George Gissing

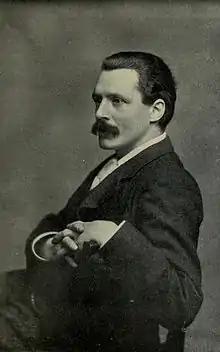
Gissing photo by Elliott & Fry

After returning to England, Gissing settled in London with Nell, writing fiction and working as a private tutor. He failed to get his first novel "Workers in the Dawn" accepted by a publisher and published it privately, funding it with money from an inheritance. Gissing married Nell on 27 October 1879. Their marriage was plagued with poverty and they were frequently separated while Nell was hospitalised for poor health. One of his friends was a fellow author and Owens College alumnus Morley Roberts, who wrote a novel based on Gissing's life, "The Private Life of Henry Maitland", in 1912. He was friends with Eduard Bertz, a German socialist with whom he became acquainted in 1879. Gissing spent much time reading classical authors at the British Museum Reading Room, as well as coaching students for examinations. He took long walks through the streets of London observing the poor. In his reading, John Forster's "Life of Dickens" particularly interested him. He wrote in his diary entry for 23 January 1888 that Forster's work was "a book I constantly take up for impulse, when work is at a standstill'.